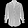
Label: Shirt